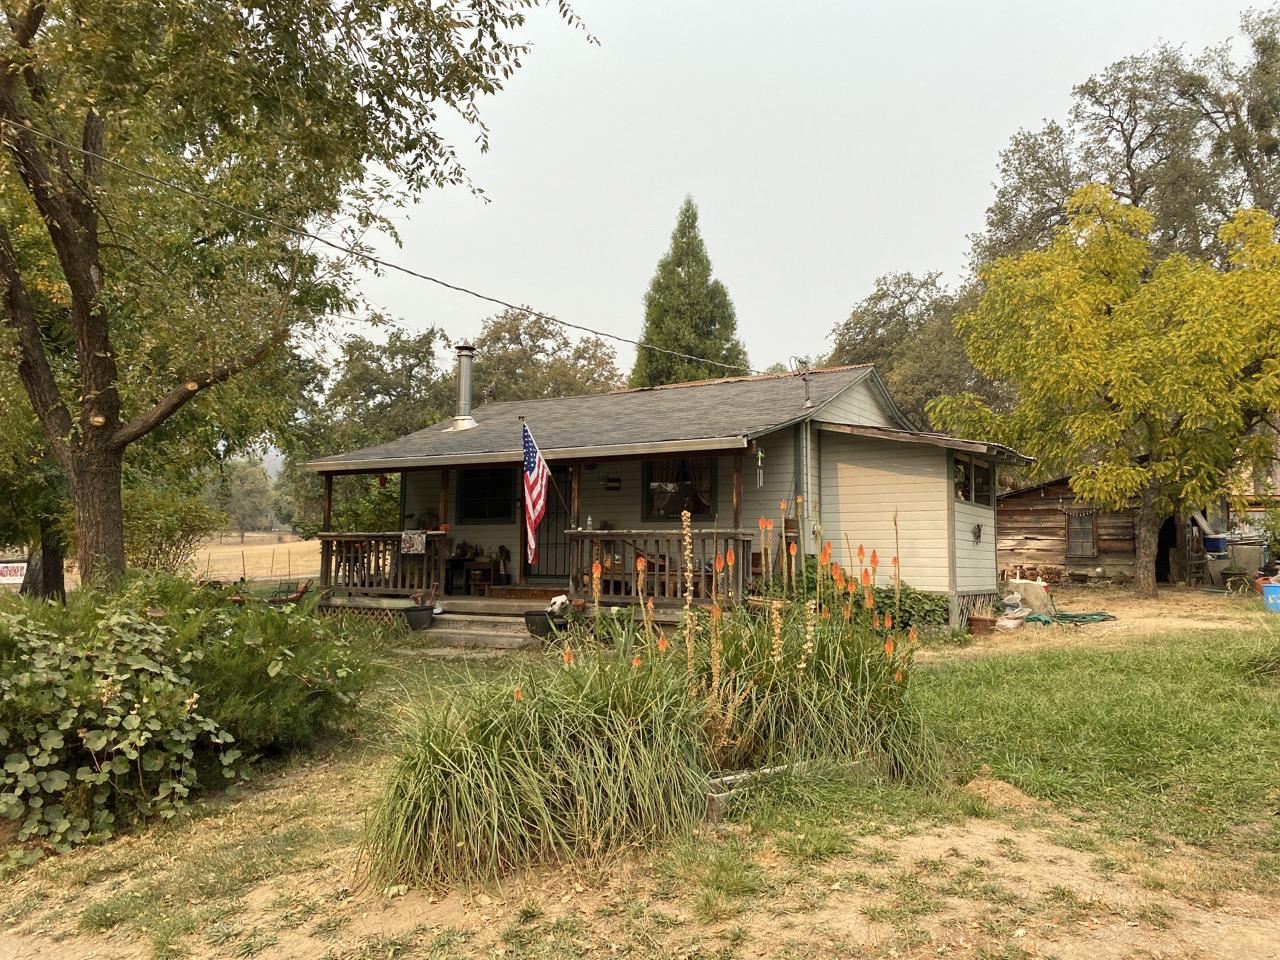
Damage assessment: no_damage